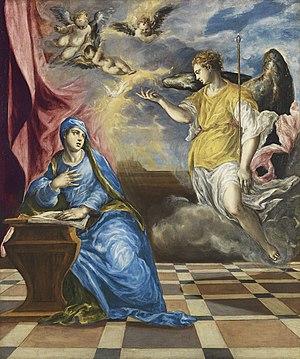
L'Annonciation est un thème couramment représenté dans les arts visuels depuis les premiers siècles du christianisme jusqu'à nos jours. Les œuvres qui lui sont consacrées décrivent l'épisode de l'Annonciation au cours duquel l'ange Gabriel annonce à Marie qu'elle sera mère du Christ. Fréquent en Orient chrétien comme dans l'Europe occidentale, présent occasionnellement dans le monde islamique, ce thème a connu des évolutions importantes lui permettant de développer une riche iconographie.
L'Annonciation est une peinture à peinture à l'huile sur toile de 117 × 98 cm réalisée par le peintre Le Greco, réalisée entre 1575 et 1576. Elle représente l'Annonciation de la Bienheureuse Vierge Marie. Elle fait partie de la collection du Musée Thyssen-Bornemisza de Madrid. C'est l'une des premières œuvres sur un thème maintes fois repris par l'artiste au cours de sa longue production artistique.